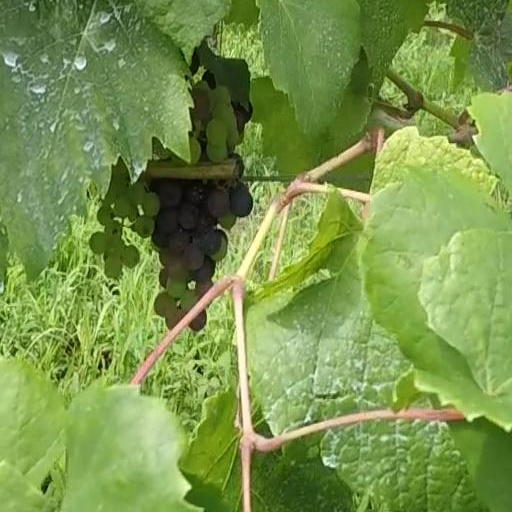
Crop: grape